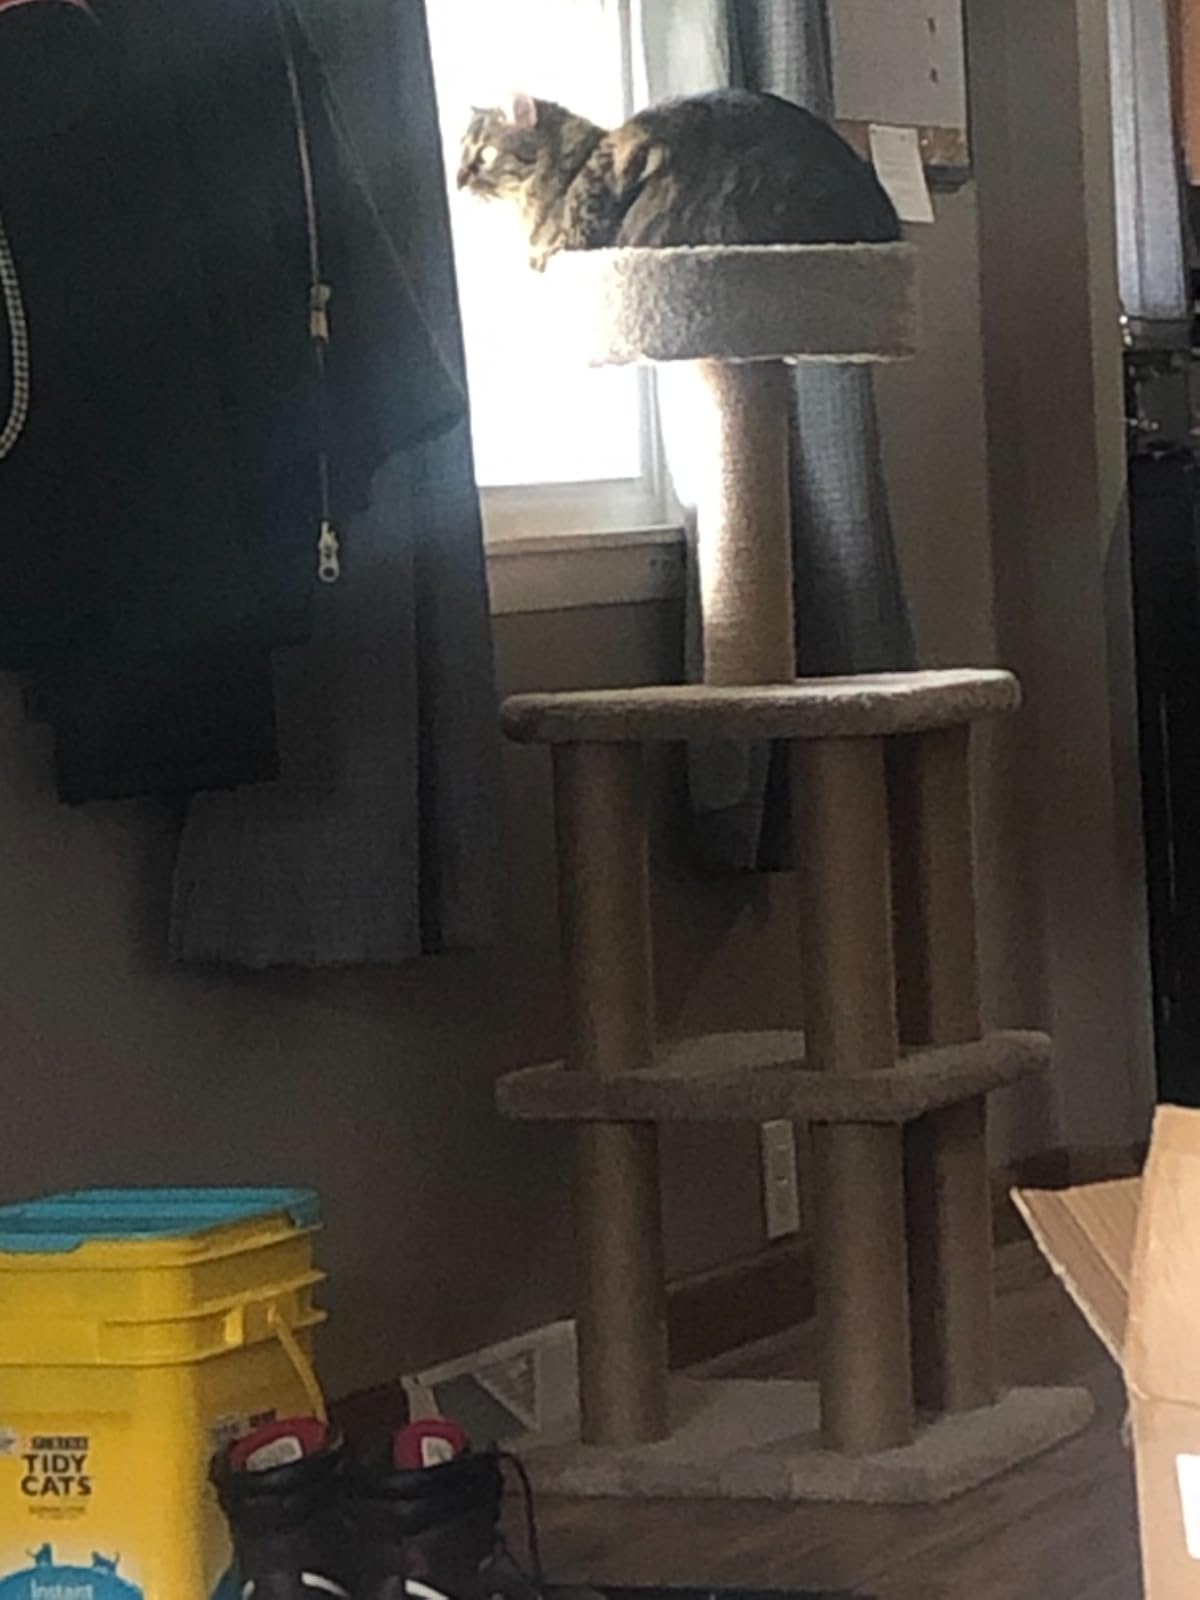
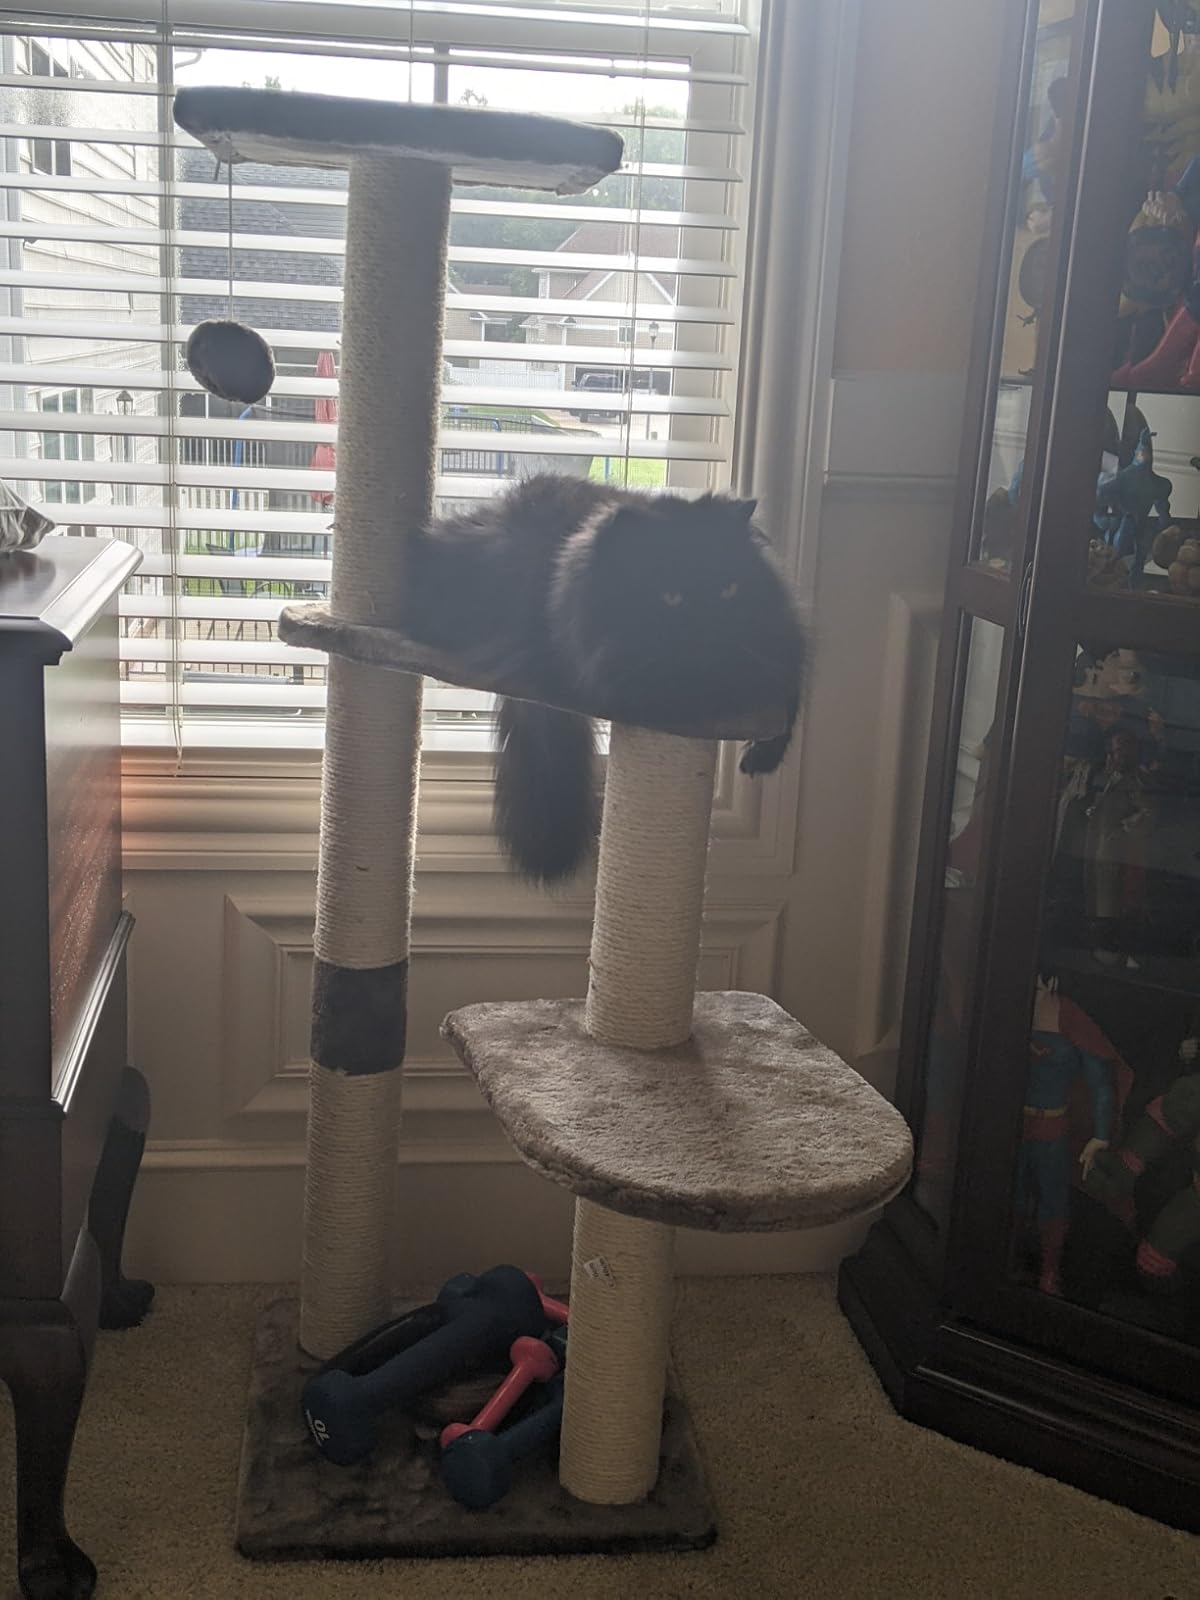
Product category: items_cat tree
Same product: no